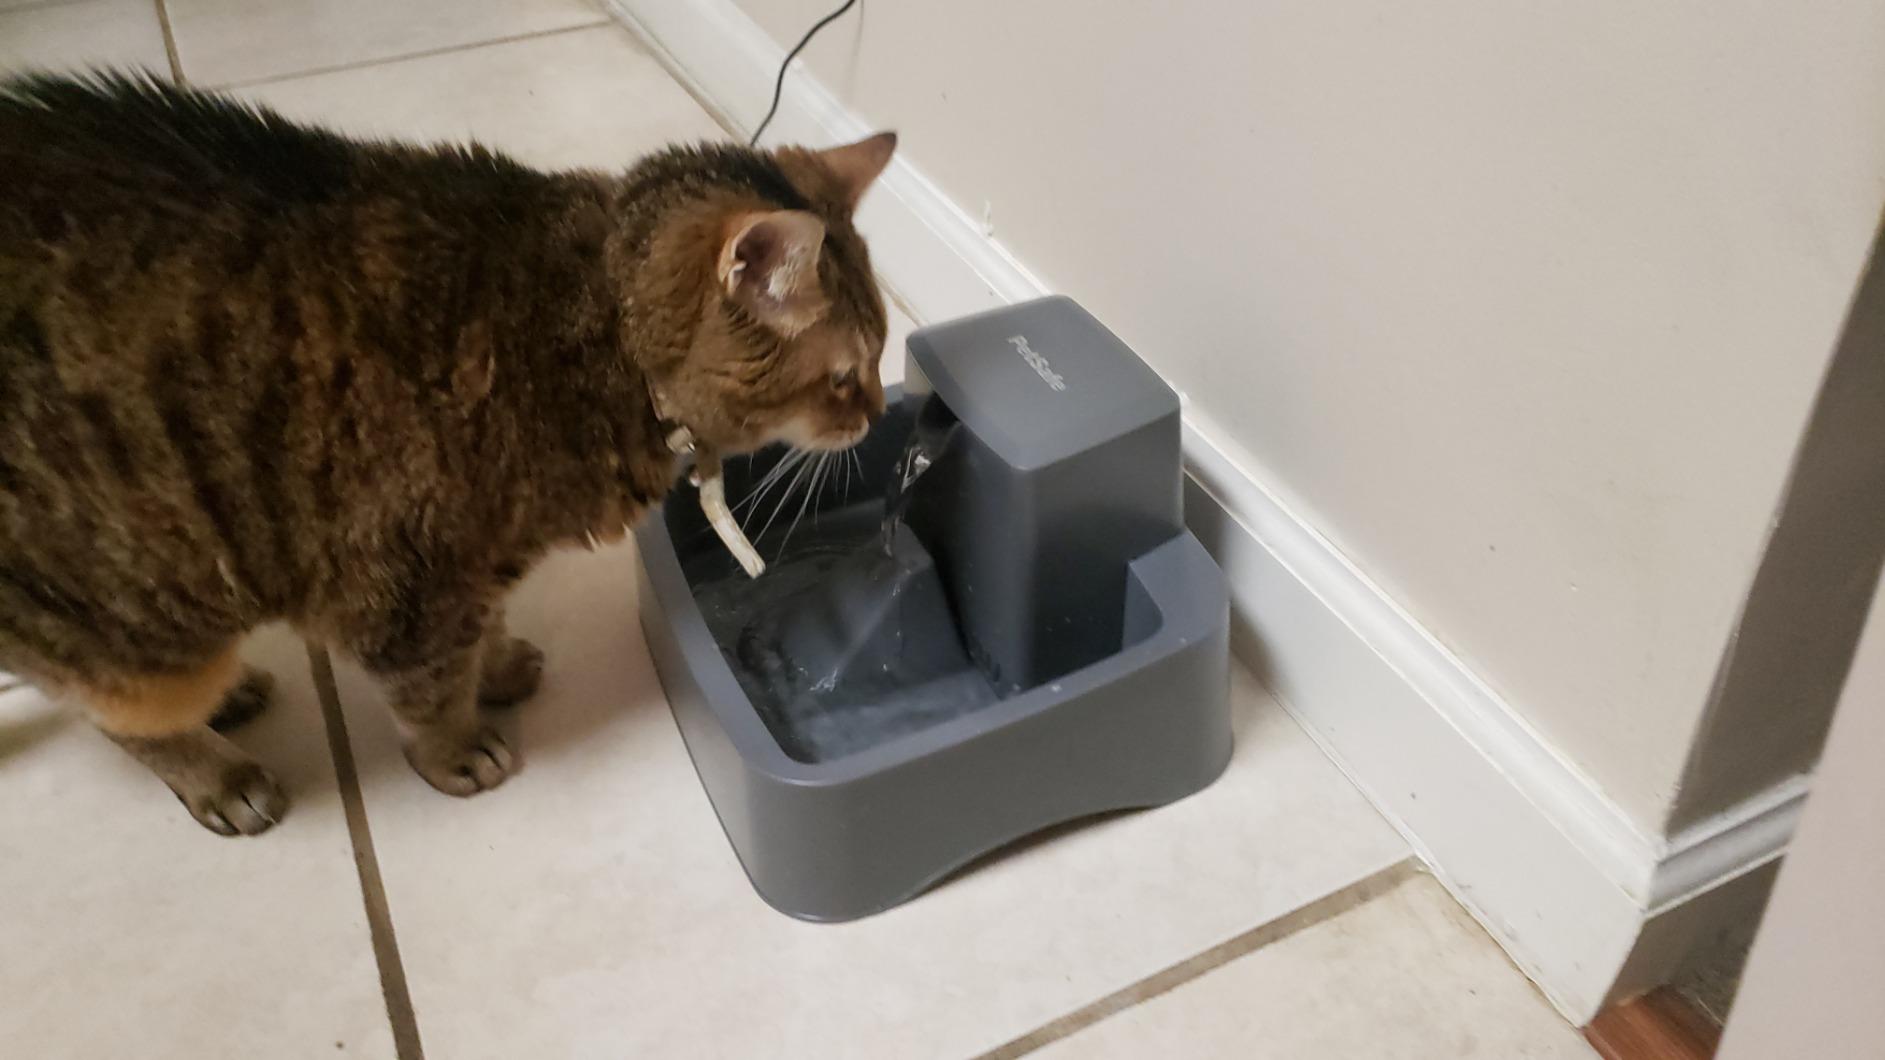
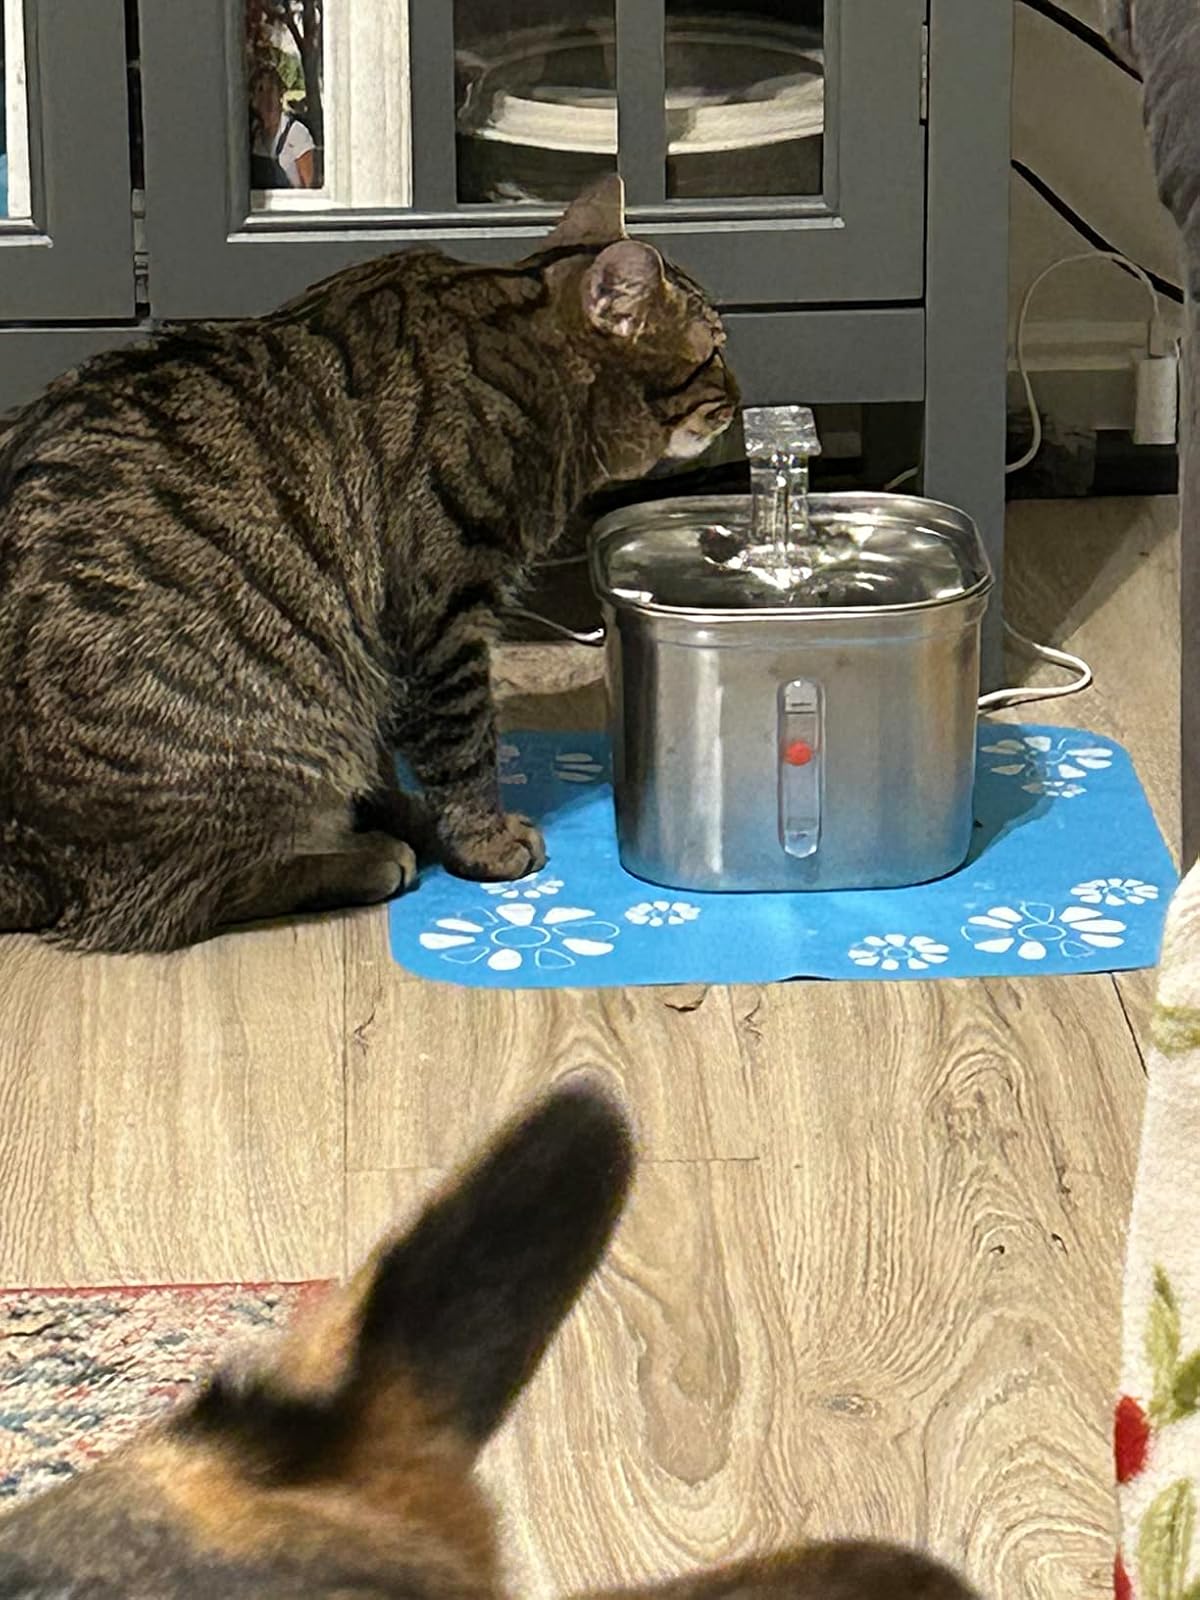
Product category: items_bowl
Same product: no